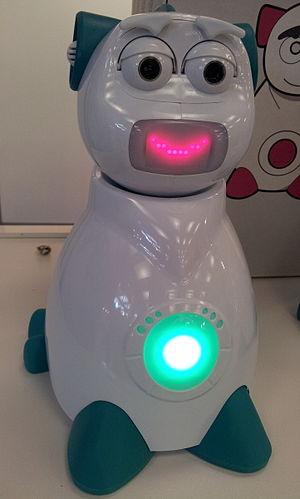
AISoy1 est un robot social programmable créé par l'entreprise espagnole AISoy Robotics. Il possède des fonctions cognitives et émotionnelles. Il utilise l'intelligence artificielle.